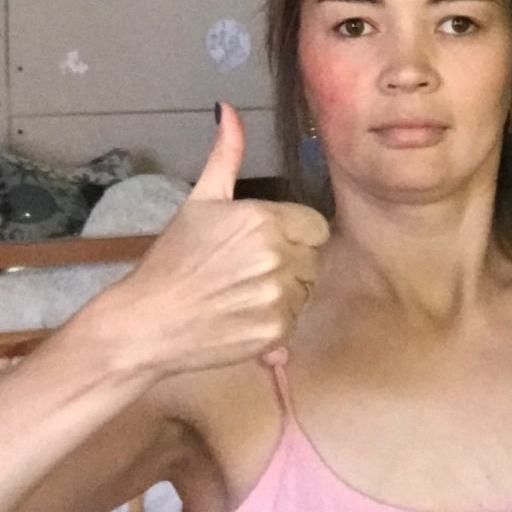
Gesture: like